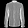
Label: Shirt